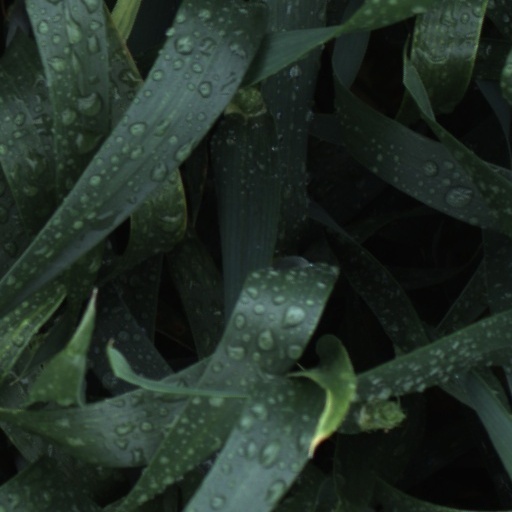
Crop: wheat